Hedden Construction Company

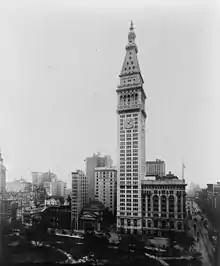
The Hedden Construction Company was headquartered in the Metropolitan Life Insurance Company Tower.

The Hedden Construction Company was a prolific builder based in Newark, New Jersey in the early 20th century. Some of the finest buildings in New Jersey, New York City, and other large eastern cities were built by the company. Among the most notable is the Metropolitan Life Insurance Company Tower in New York City, the world's tallest building from 1909 to 1913 and home to the Hedden Construction Company's main offices located on the 36th and 37th floors. During this prosperous period over $40,000,000 in construction contracts and payments were collected by the firm.